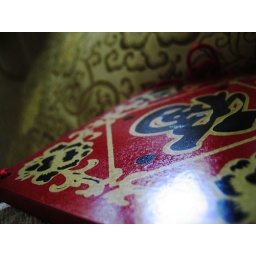
One of the many red things hanging in my house